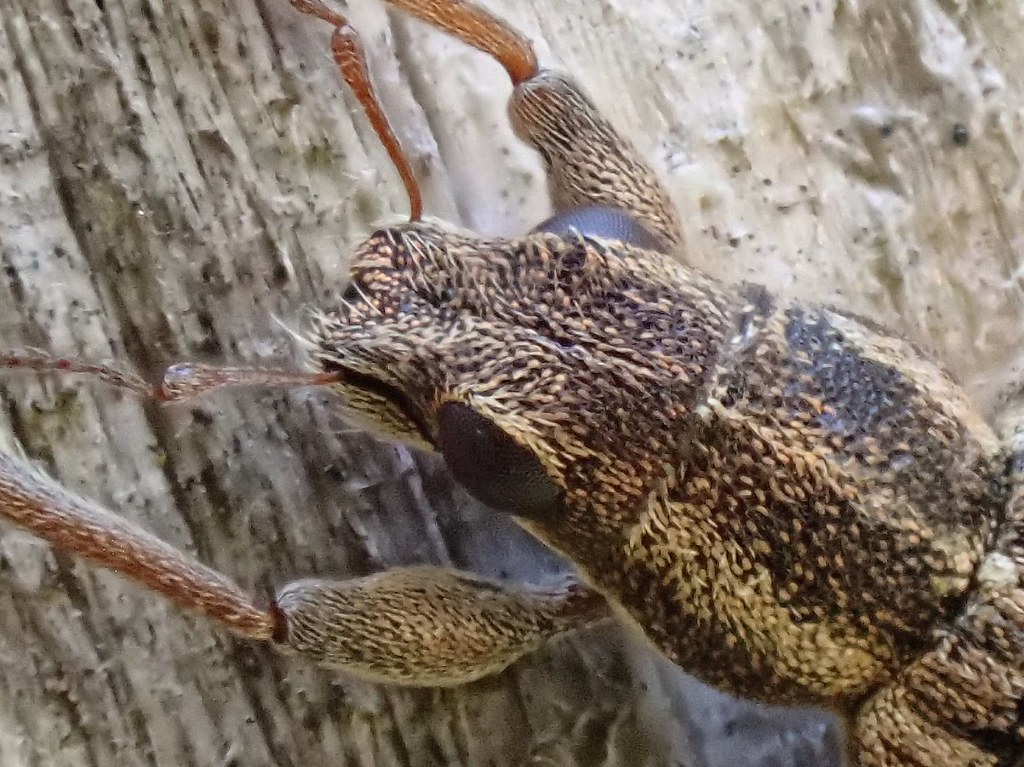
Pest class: pea_leaf_weevil